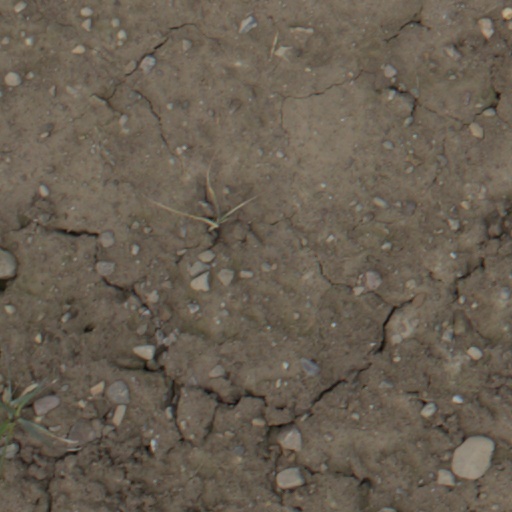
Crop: wheat